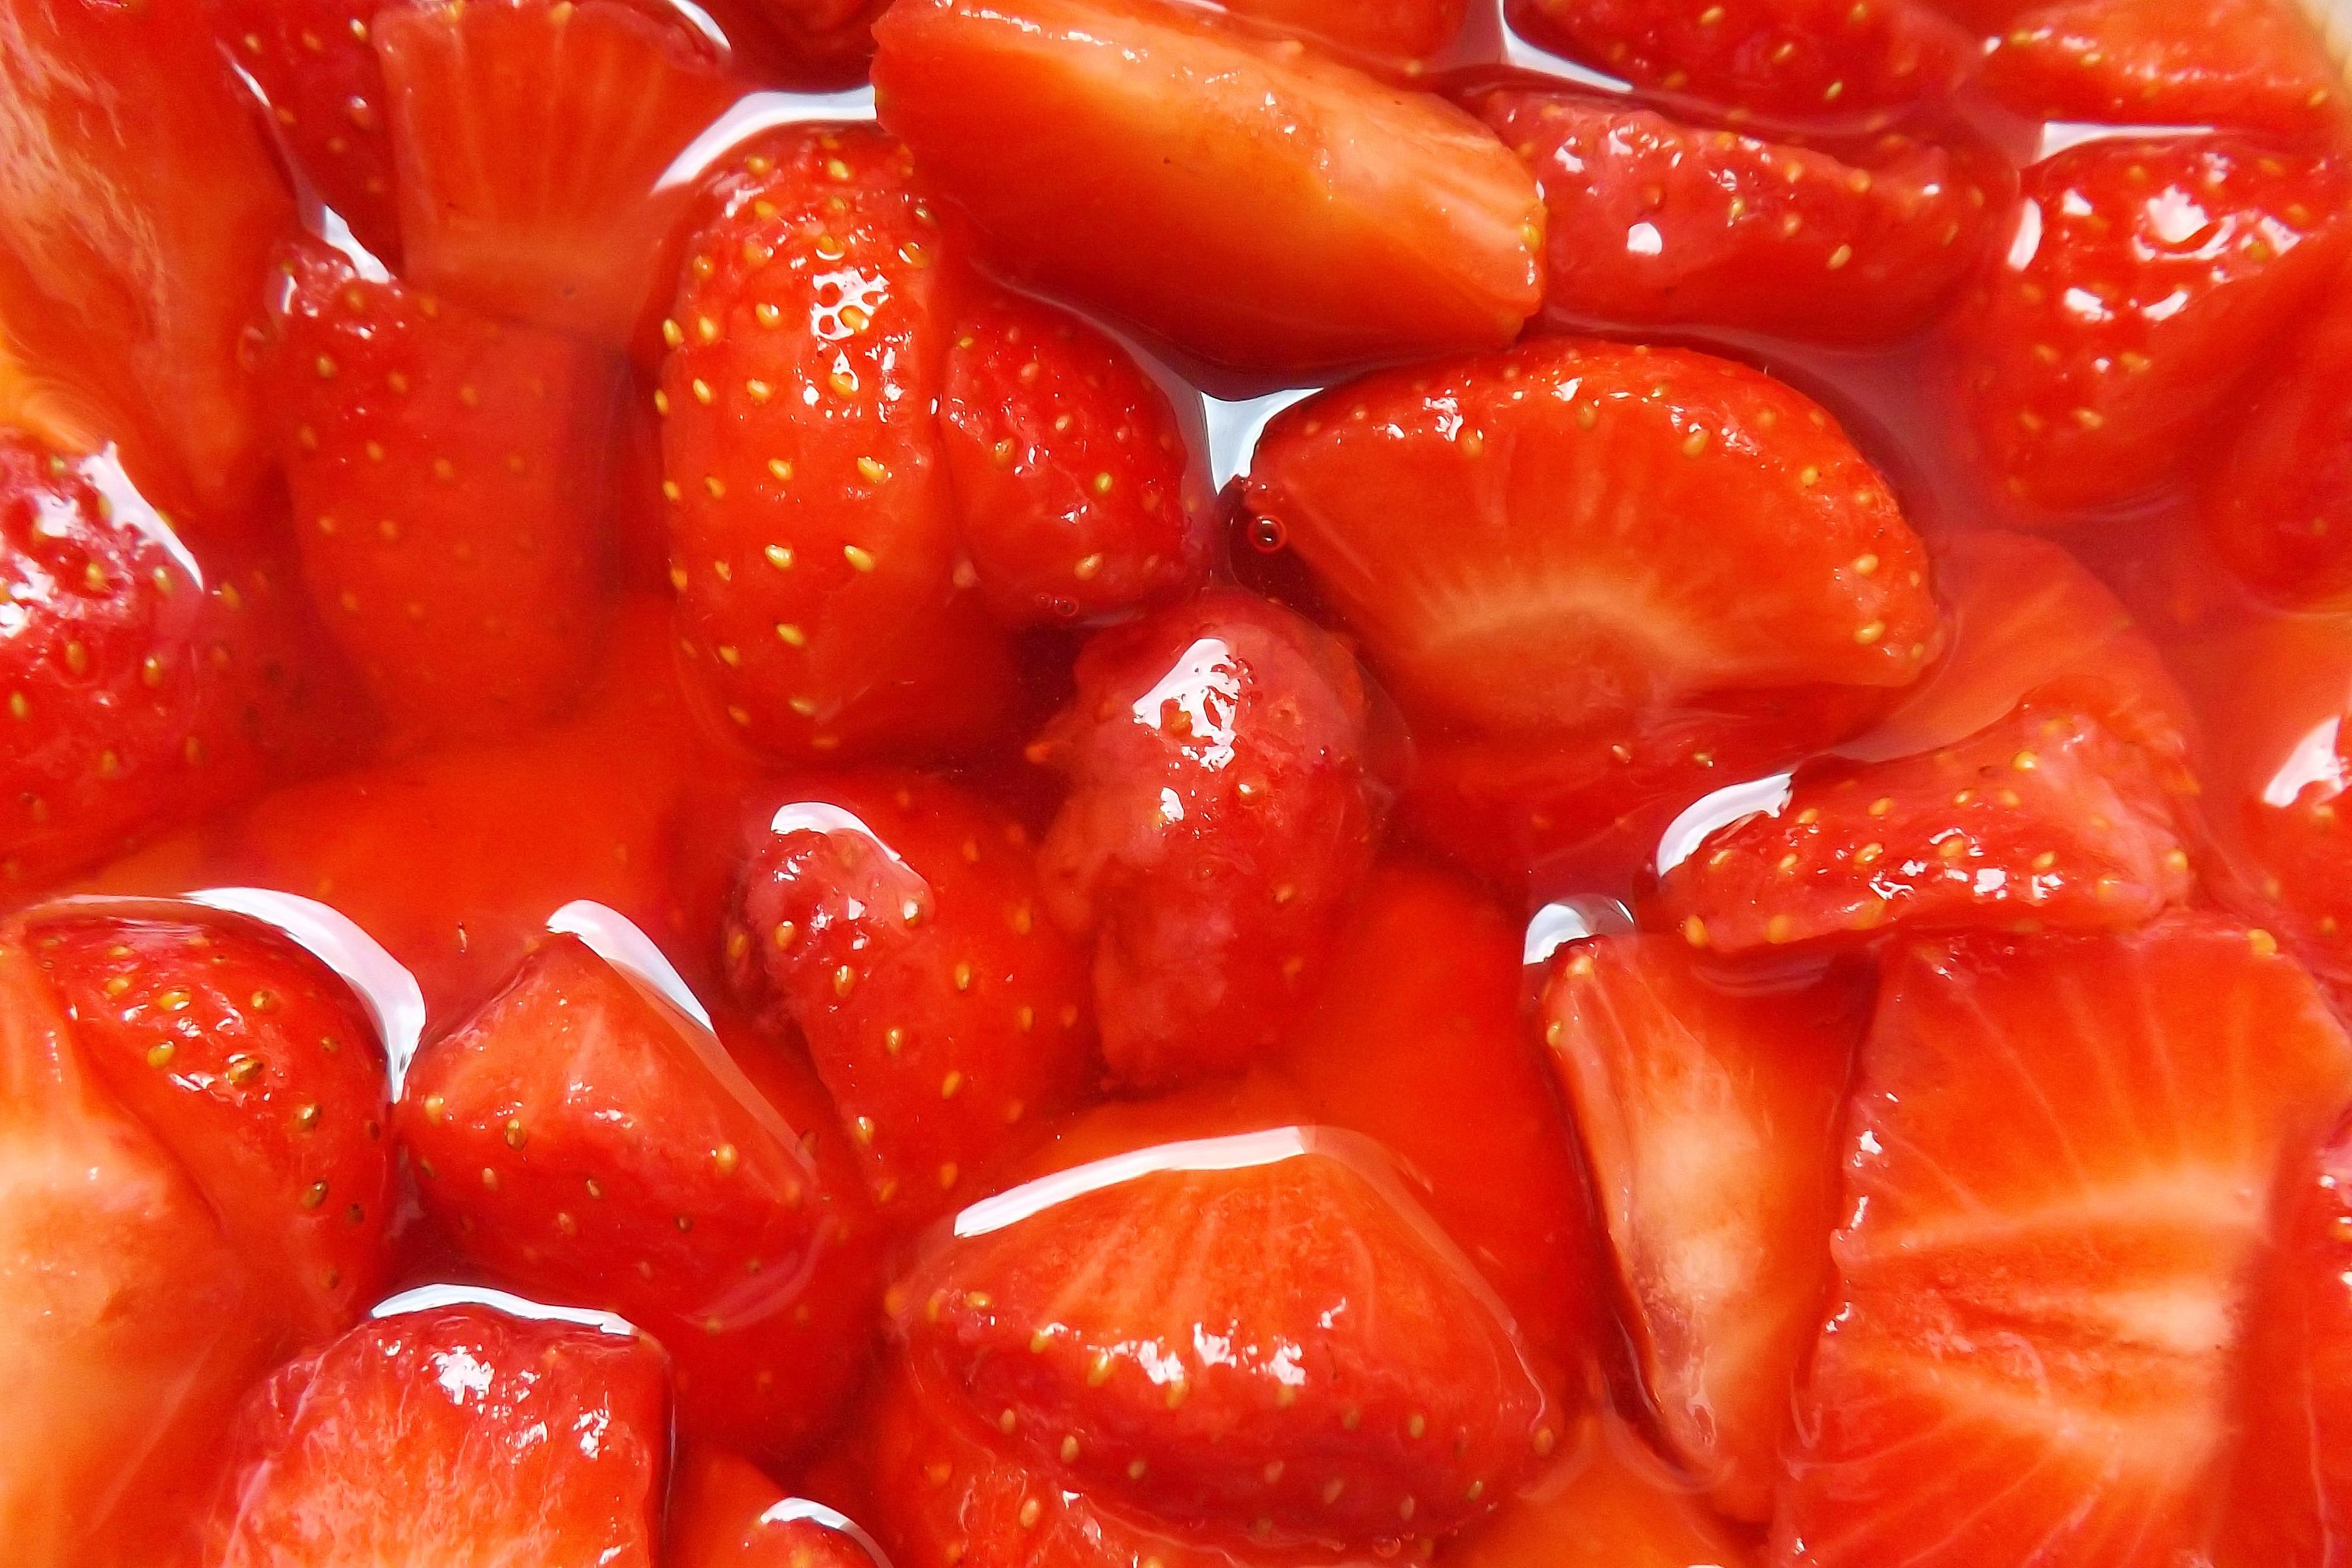
plant, fruit, sweet, food, produce, vegetable, dessert, delicious, strawberry, strawberries, benefit from, flowering plant, candied fruit, land plant